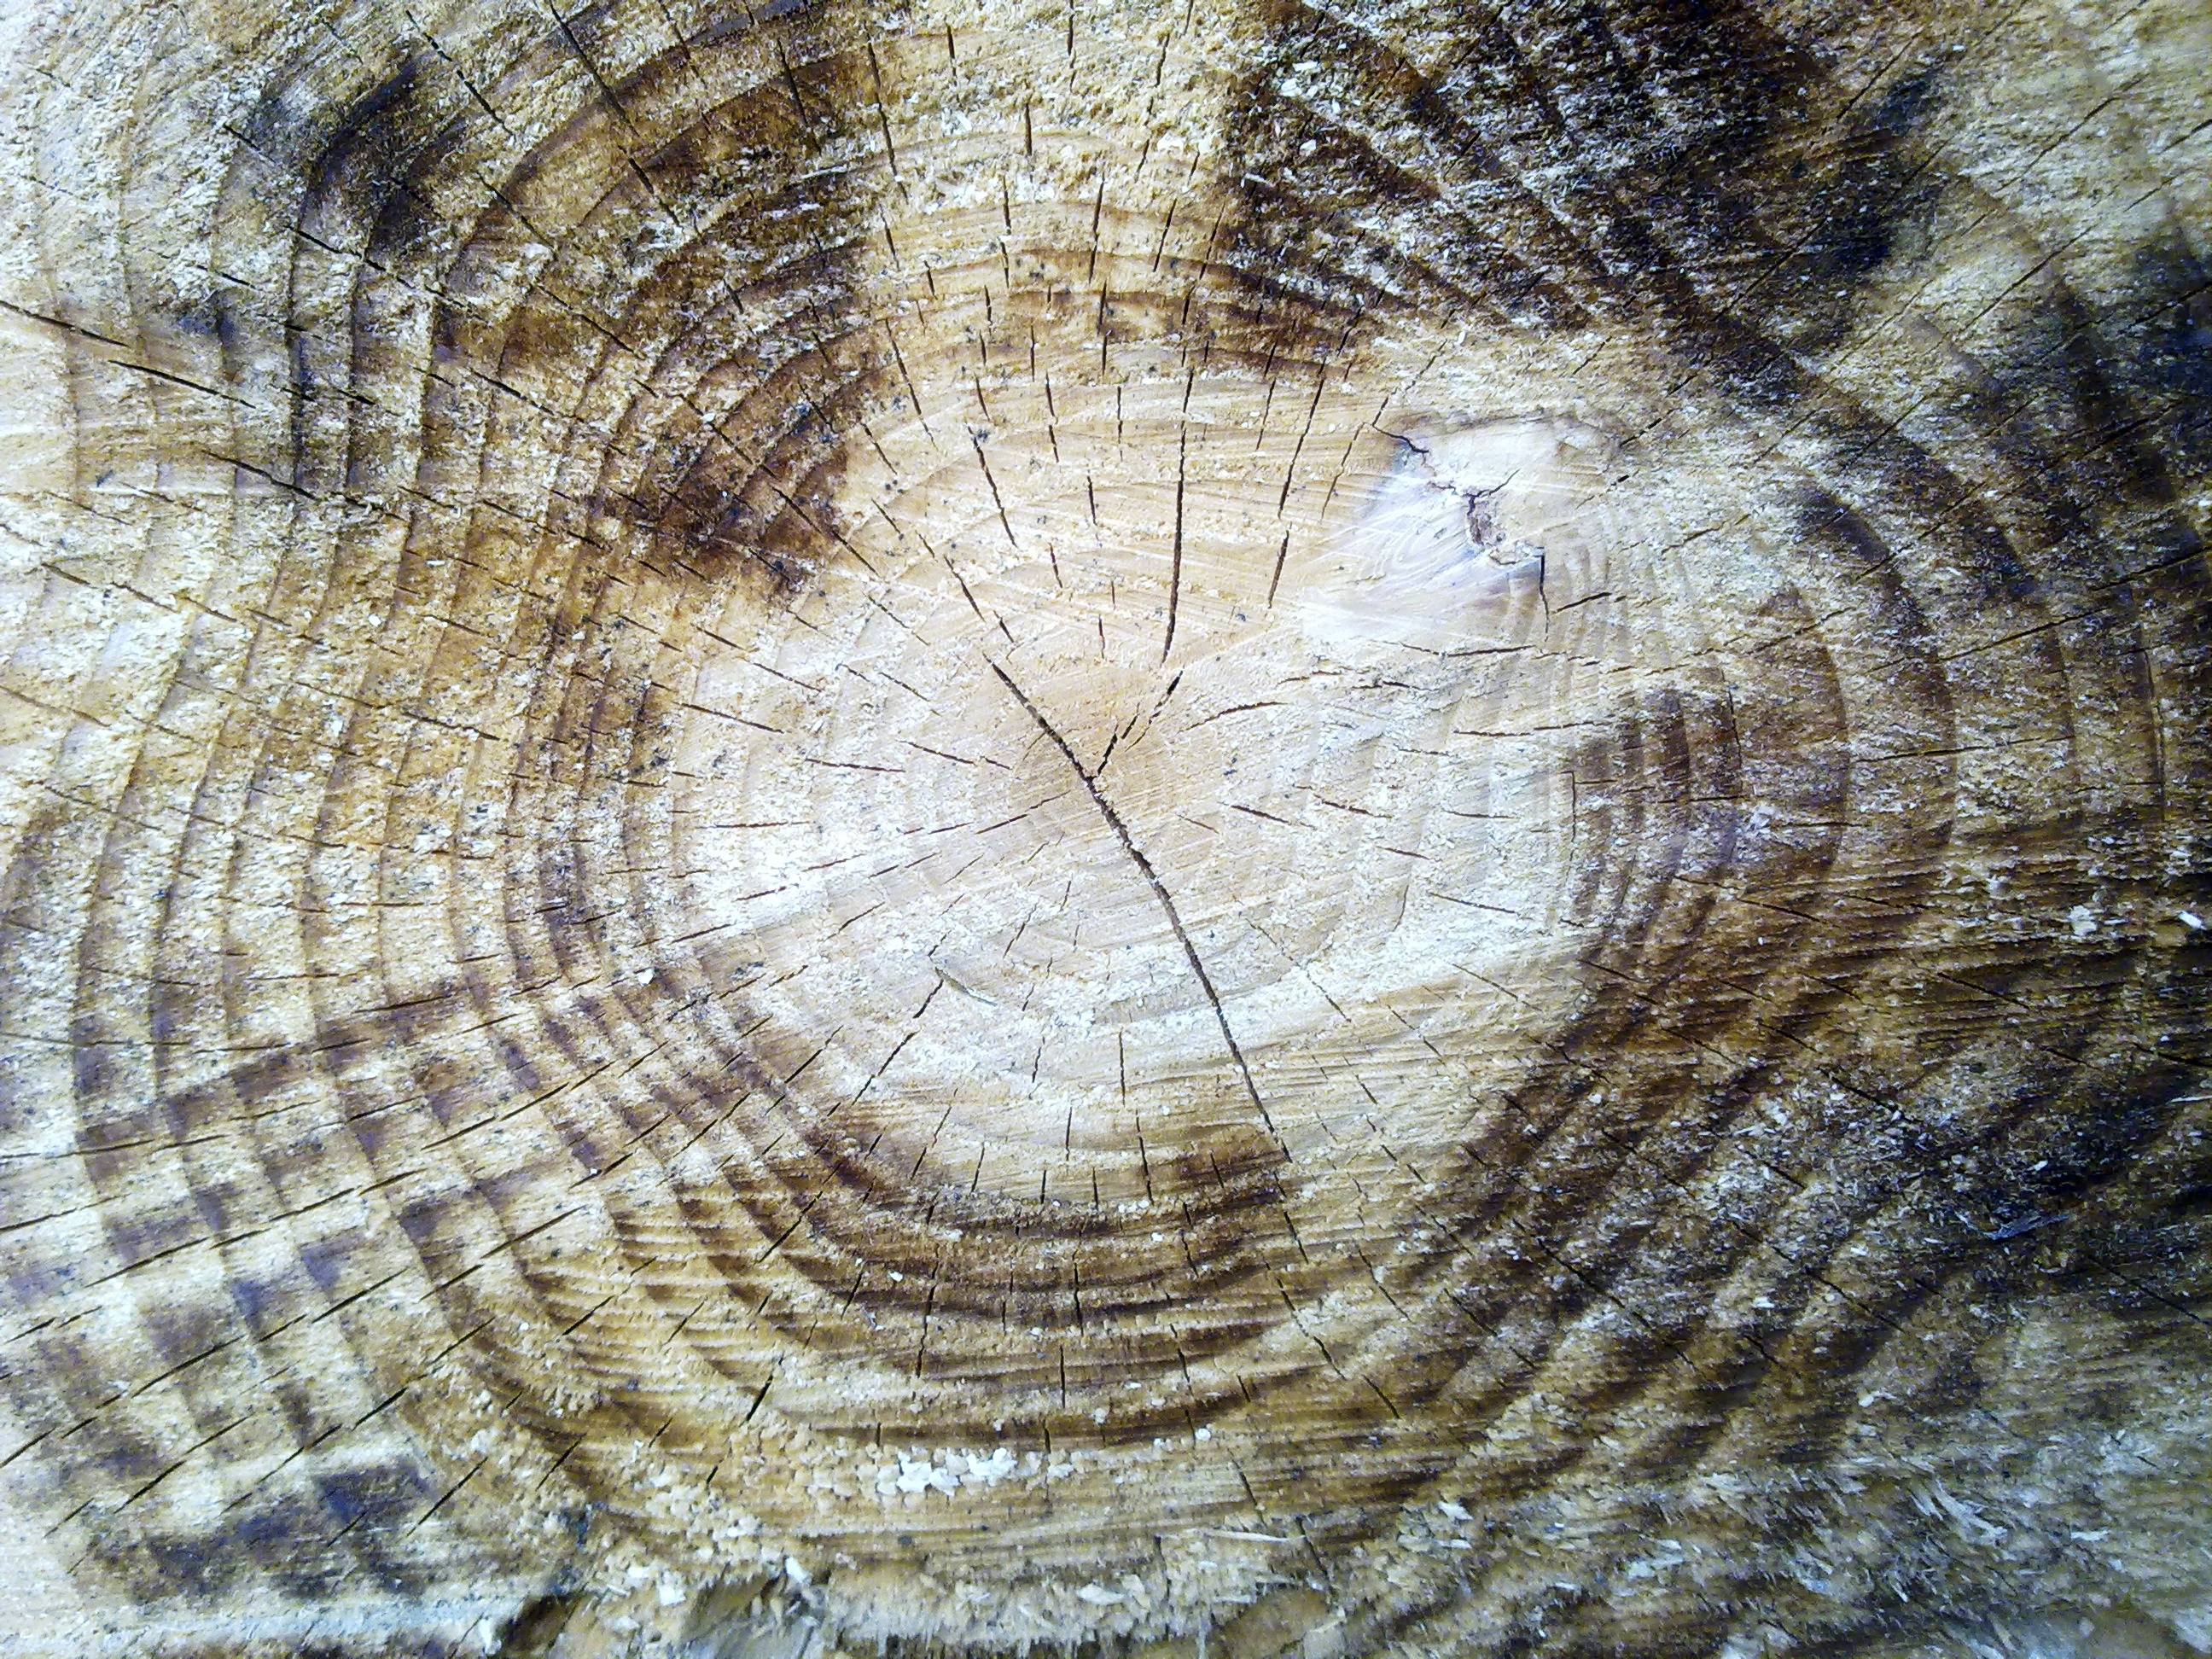
tree, nature, wood, grain, texture, leaf, trunk, log, firewood, stack, wood stack, circle, storage, close up, wooden structure, art, geology, drawing, stacked, boards, tree trunks, annual rings, combs thread cutting, stacked up, holzstapel, butt, pile of wood, growing stock, strains, ancient history, woody plant